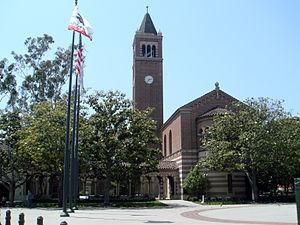
L'université de Californie du Sud est une université privée située à Los Angeles. Fondée en 1880, elle est classée 15ᵉ en 2020 et considérée comme l'une des universités les plus prestigieuses au monde et l'une des plus sélectives des États-Unis avec un taux d'admission de 11% pour la promotion 2023. Son budget 2017/2018 était de 4,9 milliards de dollars.